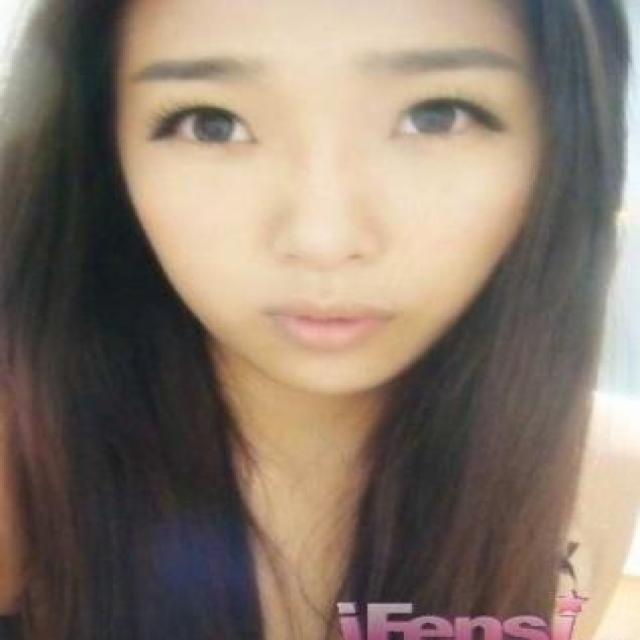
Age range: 21-44